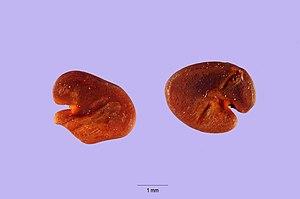
Astragalus ceramicus est une espèce végétale de la famille des Fabaceae. Cette espèce est originaire d'Amérique du Nord.